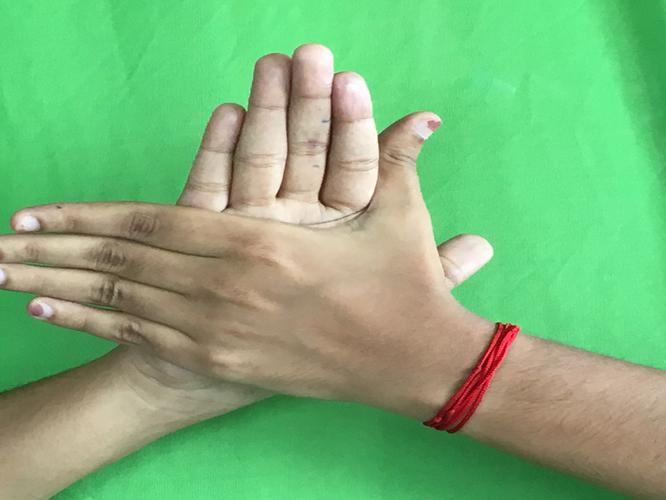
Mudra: Chakra
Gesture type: double_hand